Mike Vogel

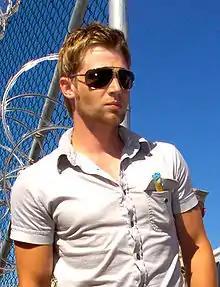
Vogel at Joint Task Force Guantanamo in June 2008

Vogel's first 2006 role was in the disaster film "Poseidon", a remake of the 1972 film "The Poseidon Adventure"; he plays the fiancé of Emmy Rossum's character. The film, which had a budget of $160m, opened on May 12 and grossed $181,674,817 at the international box office. Vogel was originally offered the role of Angel in "", but backed out to appear in "Poseidon". The same year, he appeared in "Caffeine", a romantic comedy and signed to appear in a horror movie called "Open Graves", shot in Spain.